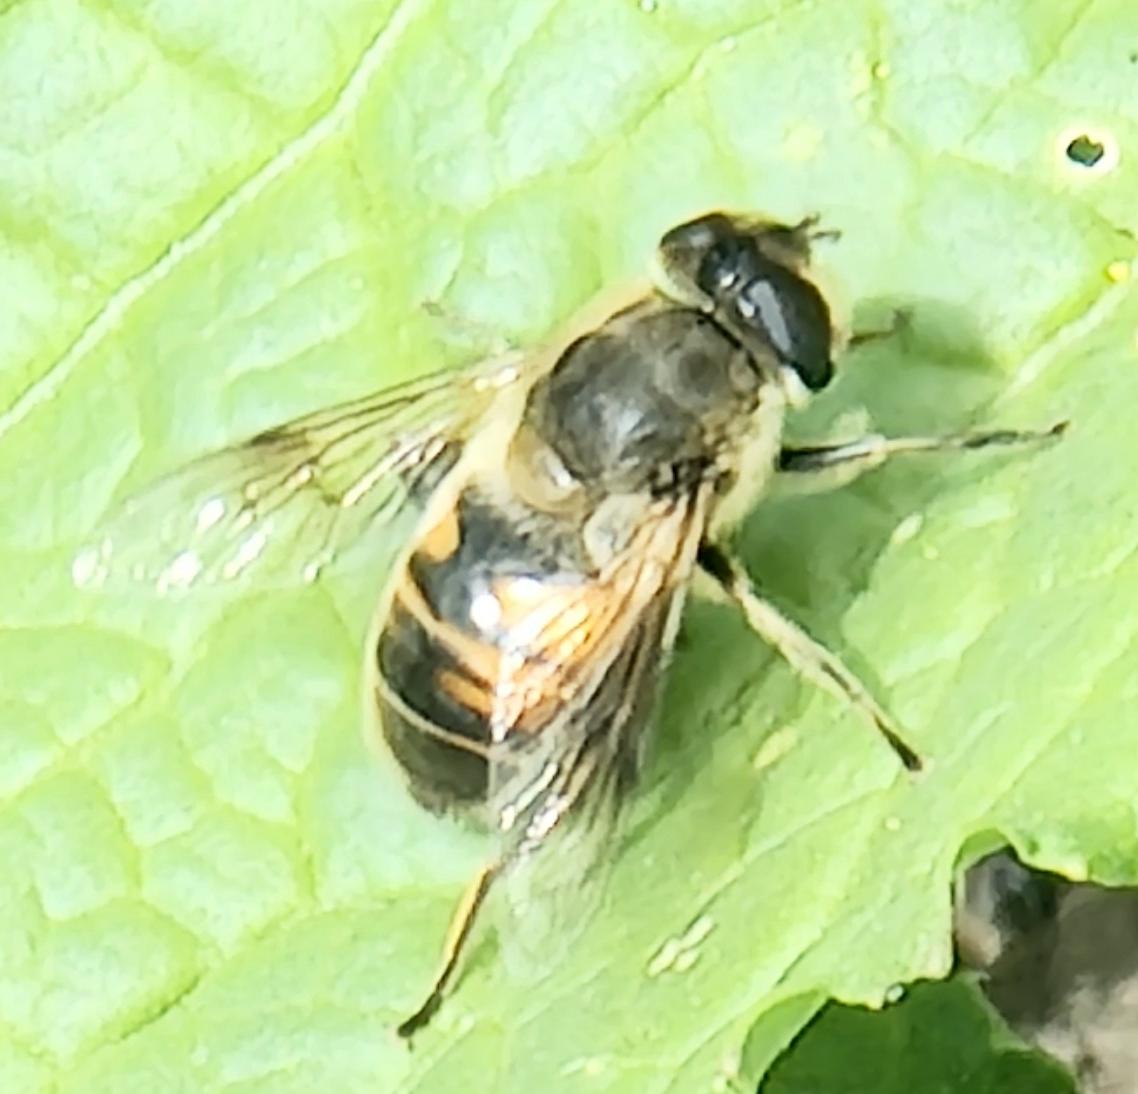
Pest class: predators